1923 Chicago mayoral election

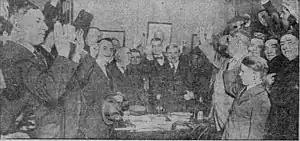
Celebration of Dever's victory featuring Dever and other prominent Chicago Democrats

The voter turnout in the election (78%) was the second-lowest in at least 24 years, behind only the 74% that participated in the 1901 election.